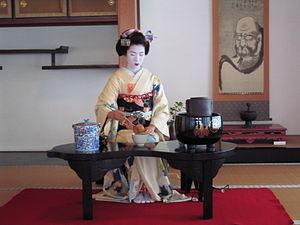
Une geisha, aussi appelée geiko ou geigi, est au Japon une artiste et une dame de compagnie, qui consacre sa vie à la pratique artistique raffinée des arts traditionnels japonais pour des prestations d'accompagnement et de divertissement, pour une clientèle très aisée. Elle cultive le raffinement artistique dans divers domaines tels que l'habillement en kimono, la musique classique, la danse, les rapports sociaux et la conversation, des jeux... Le mot « geisha » peut s’interpréter comme « personne d’arts » ou « femme qui excelle dans le métier de l'art ».